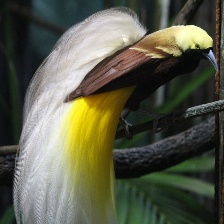
Species: BIRD OF PARADISE
Scientific name: STRELITZIA